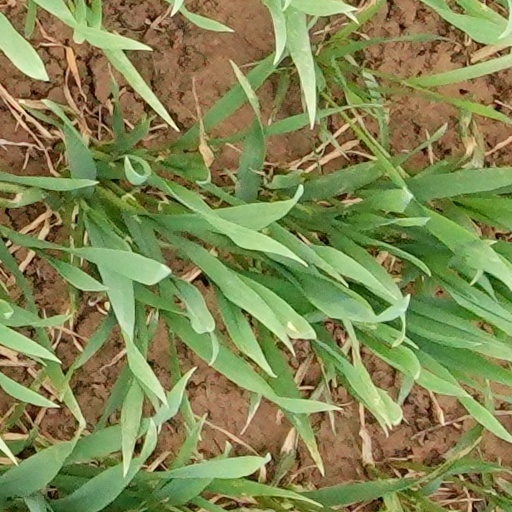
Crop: wheat